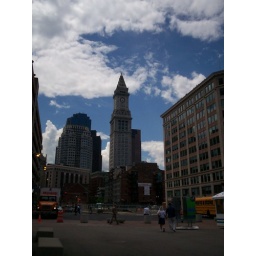
A clock tower in Boston.